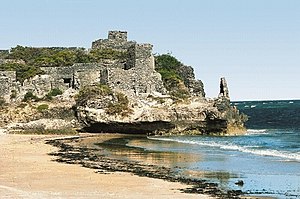
Afrikas historie / Fra 500 til 1800 / Afrikas horn / Somalia
Fæstningen i Gondershe i Somalia var vigtig i middelalderen.
Afrikas historie begynder med kontinentets forhistorie og fremkomsten af de tidligste mennesker, Homo sapiens, i østlige Afrika og fortsætter ind i nutiden med en opsplitning i en mangfoldighed af politisk udviklede stater. En del tidlige beviser på landbrug i Afrika er dateret til 16.000 f.Kr., og metalfremstilling kendes fra omkring 4.000 f.Kr. Den dokumenterede historie af tidlig civilisation opstod i oldtidens Egypten og senere i Nubien, området Maghreb i nordvestlige Afrika, og Afrikas horn i østlige Afrika. I løbet af middelalderen spredte islam sig fra Arabien gennem regionen, krydsede Maghreb og Sahel. Et markant center for muslimsk kultur var Timbuktu. En del betydelige førkoloniale stater og samfund i Afrika var blandt andet Nokkulturen, Maliriget, Ashantiriget, kongedømmet Mapungubwe, kongeriget Sine, kongeriget Saloum, Baolriget, kongeriget Zimbabwe, Kongoriget, oldtidens Karthago, Numidien, Mauretanien, kongeriget Aksum, Ajuuraan-staten og Adal-sultanatet.